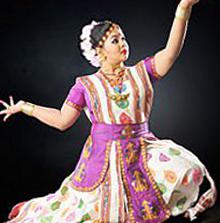
Dance form: sattriya